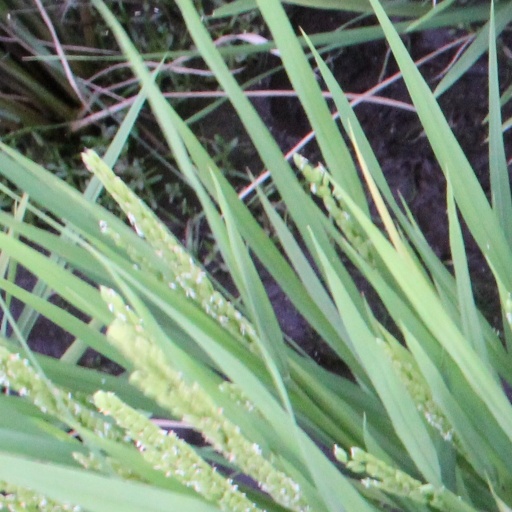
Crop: rice